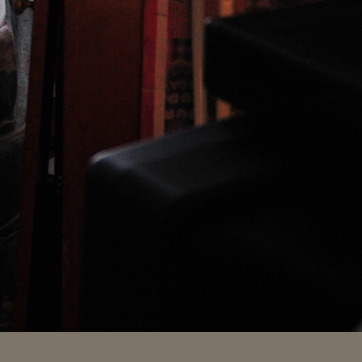
Material: plastic